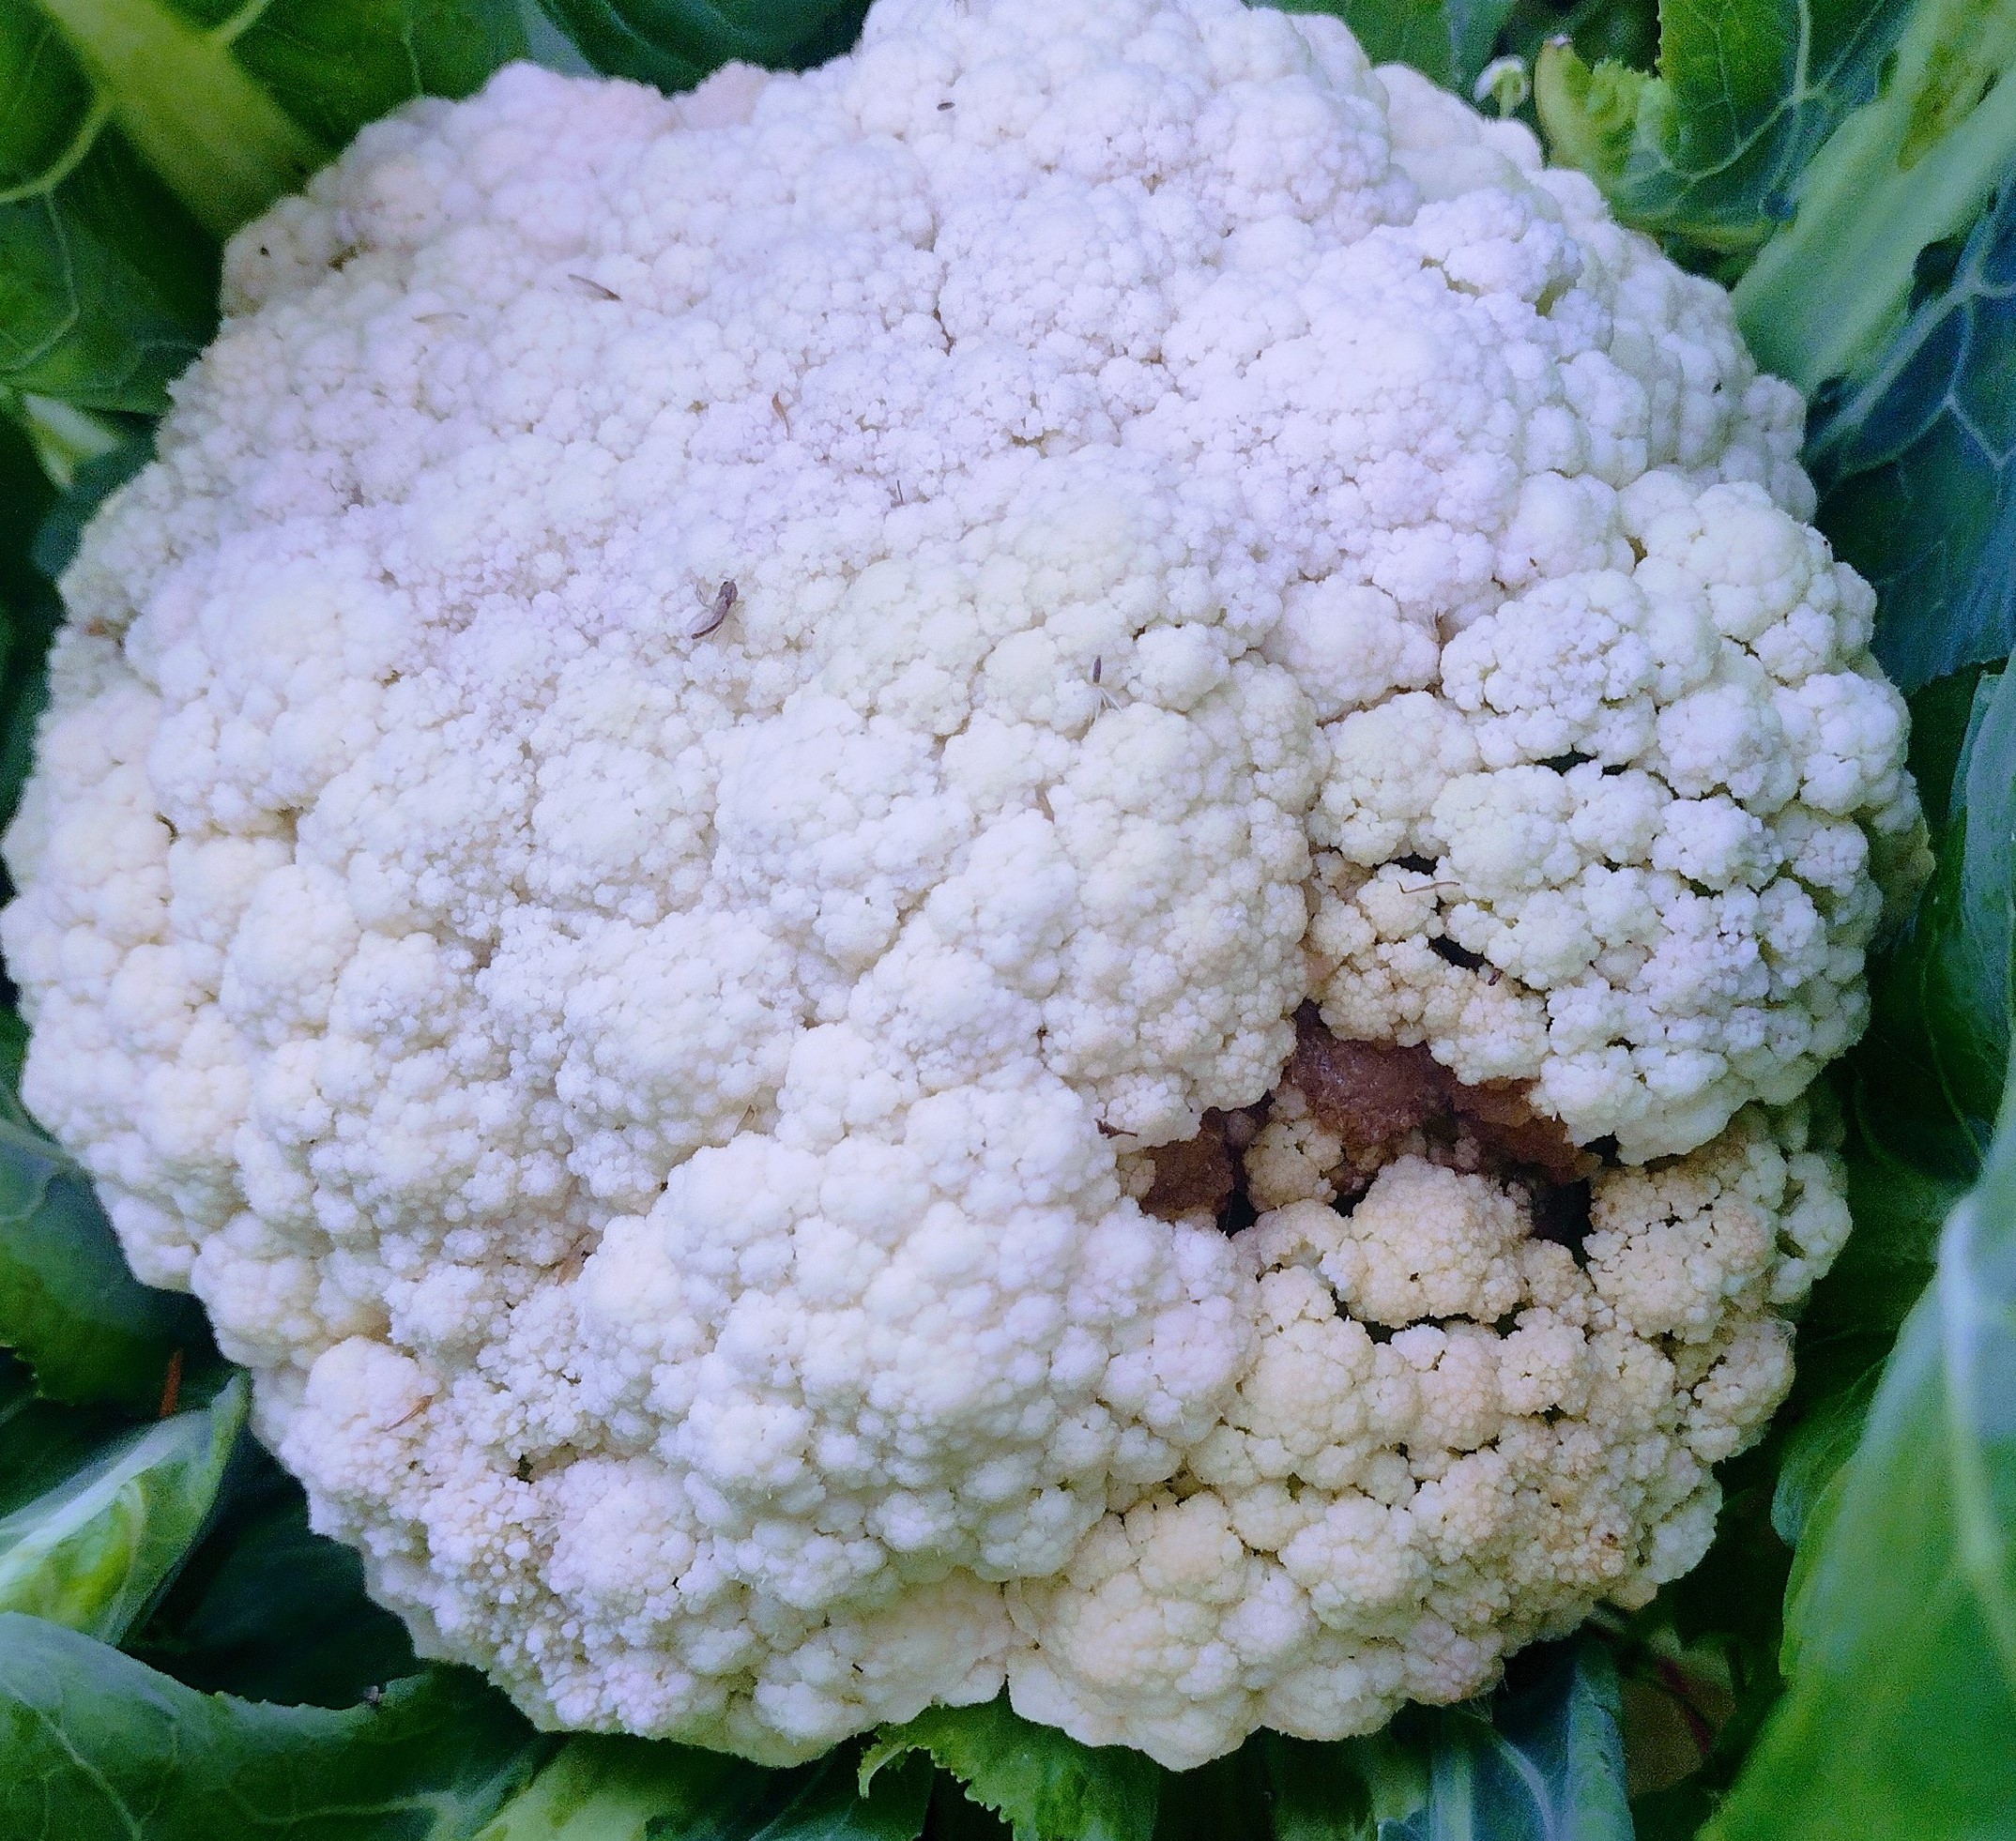
Label: Bacterial spot rot